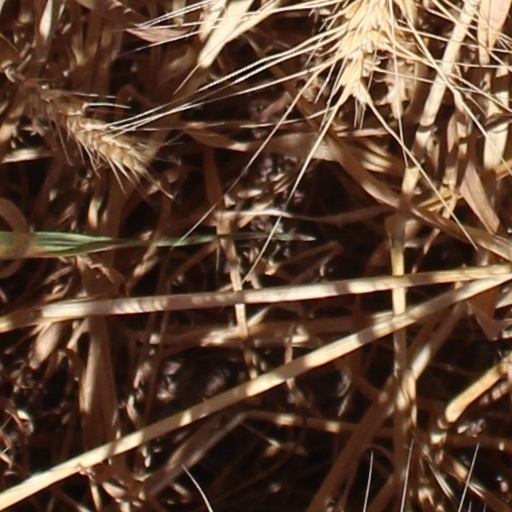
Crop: wheat